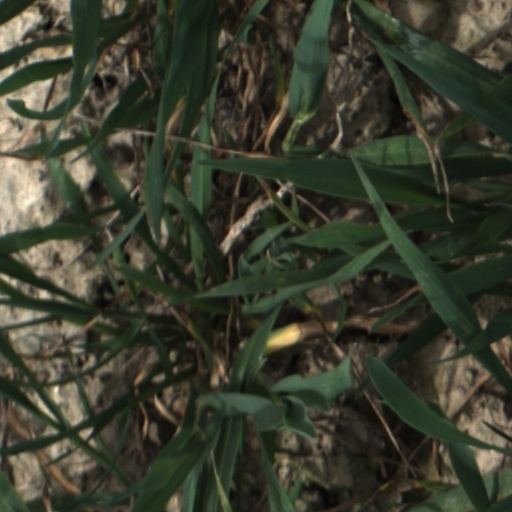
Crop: wheat